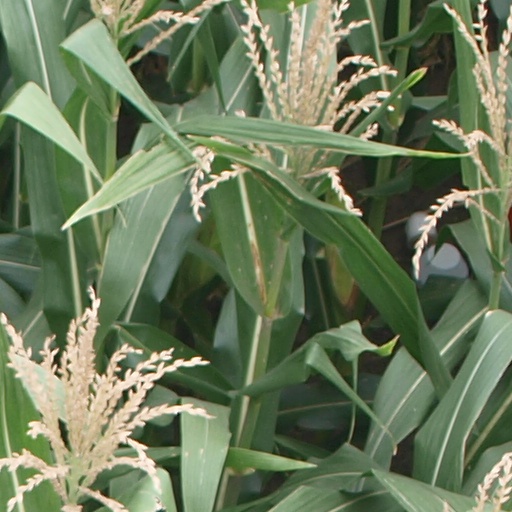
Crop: maize; corn